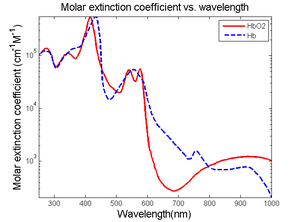
L'imagerie photoacoustique, en tant que modalité de l'imagerie biomédicale, est basée sur l'effet photoacoustique. Dans l'imagerie photoacoustique, des impulsions laser non-ionisantes sont émises à l'intérieur de tissus biologiques ; lorsque ce sont des impulsions radiofréquences qui sont employées, on parle alors de thermoacoustique. Une partie de l'énergie émise par le laser est alors convertie en chaleur, entraînant un régime transitoire thermoélastique et produisant l'émission d'ultrasons. Les ultrasons générés sont alors mesurés par un transducteur ultrasonore, puis analysés dans le but de générer des images. L’absorption optique est intimement liée aux propriétés physiologiques, citons par exemple la concentration en hémoglobine et la saturation en oxygène. L'amplitude de l'émission d'ultrasons étant proportionnelle à la quantité d'énergie transférée, la mesure révèle les contrastes d'absorption optique des spécificités physiologiques. Des images 2D ou 3D de la zone ciblée peuvent alors être calculées. La Fig. 1 est une illustration montrant les bases du principe de l'imagerie photoacoustique.